Snowcat

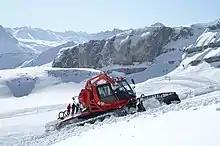
A PistenBully 600 working in 2006

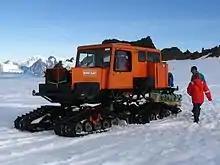
A Tucker Sno-Cat at the Rothera Research Station, Antarctica

A snowcat dedicated to snow maintenance rather than transport is known as a snow groomer. Other terms are "piste machines", "trail groomers" (in North American English) or "piste bashers" (in British English) because of their use in preparing ski trails ("pistes") or snowmobile trails.